Malacates

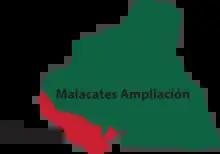
Colonias Malacates and Malacates Ampliación

Malacates is divided into two official colonias, with Calle San Pedro forming most of the border between the two.